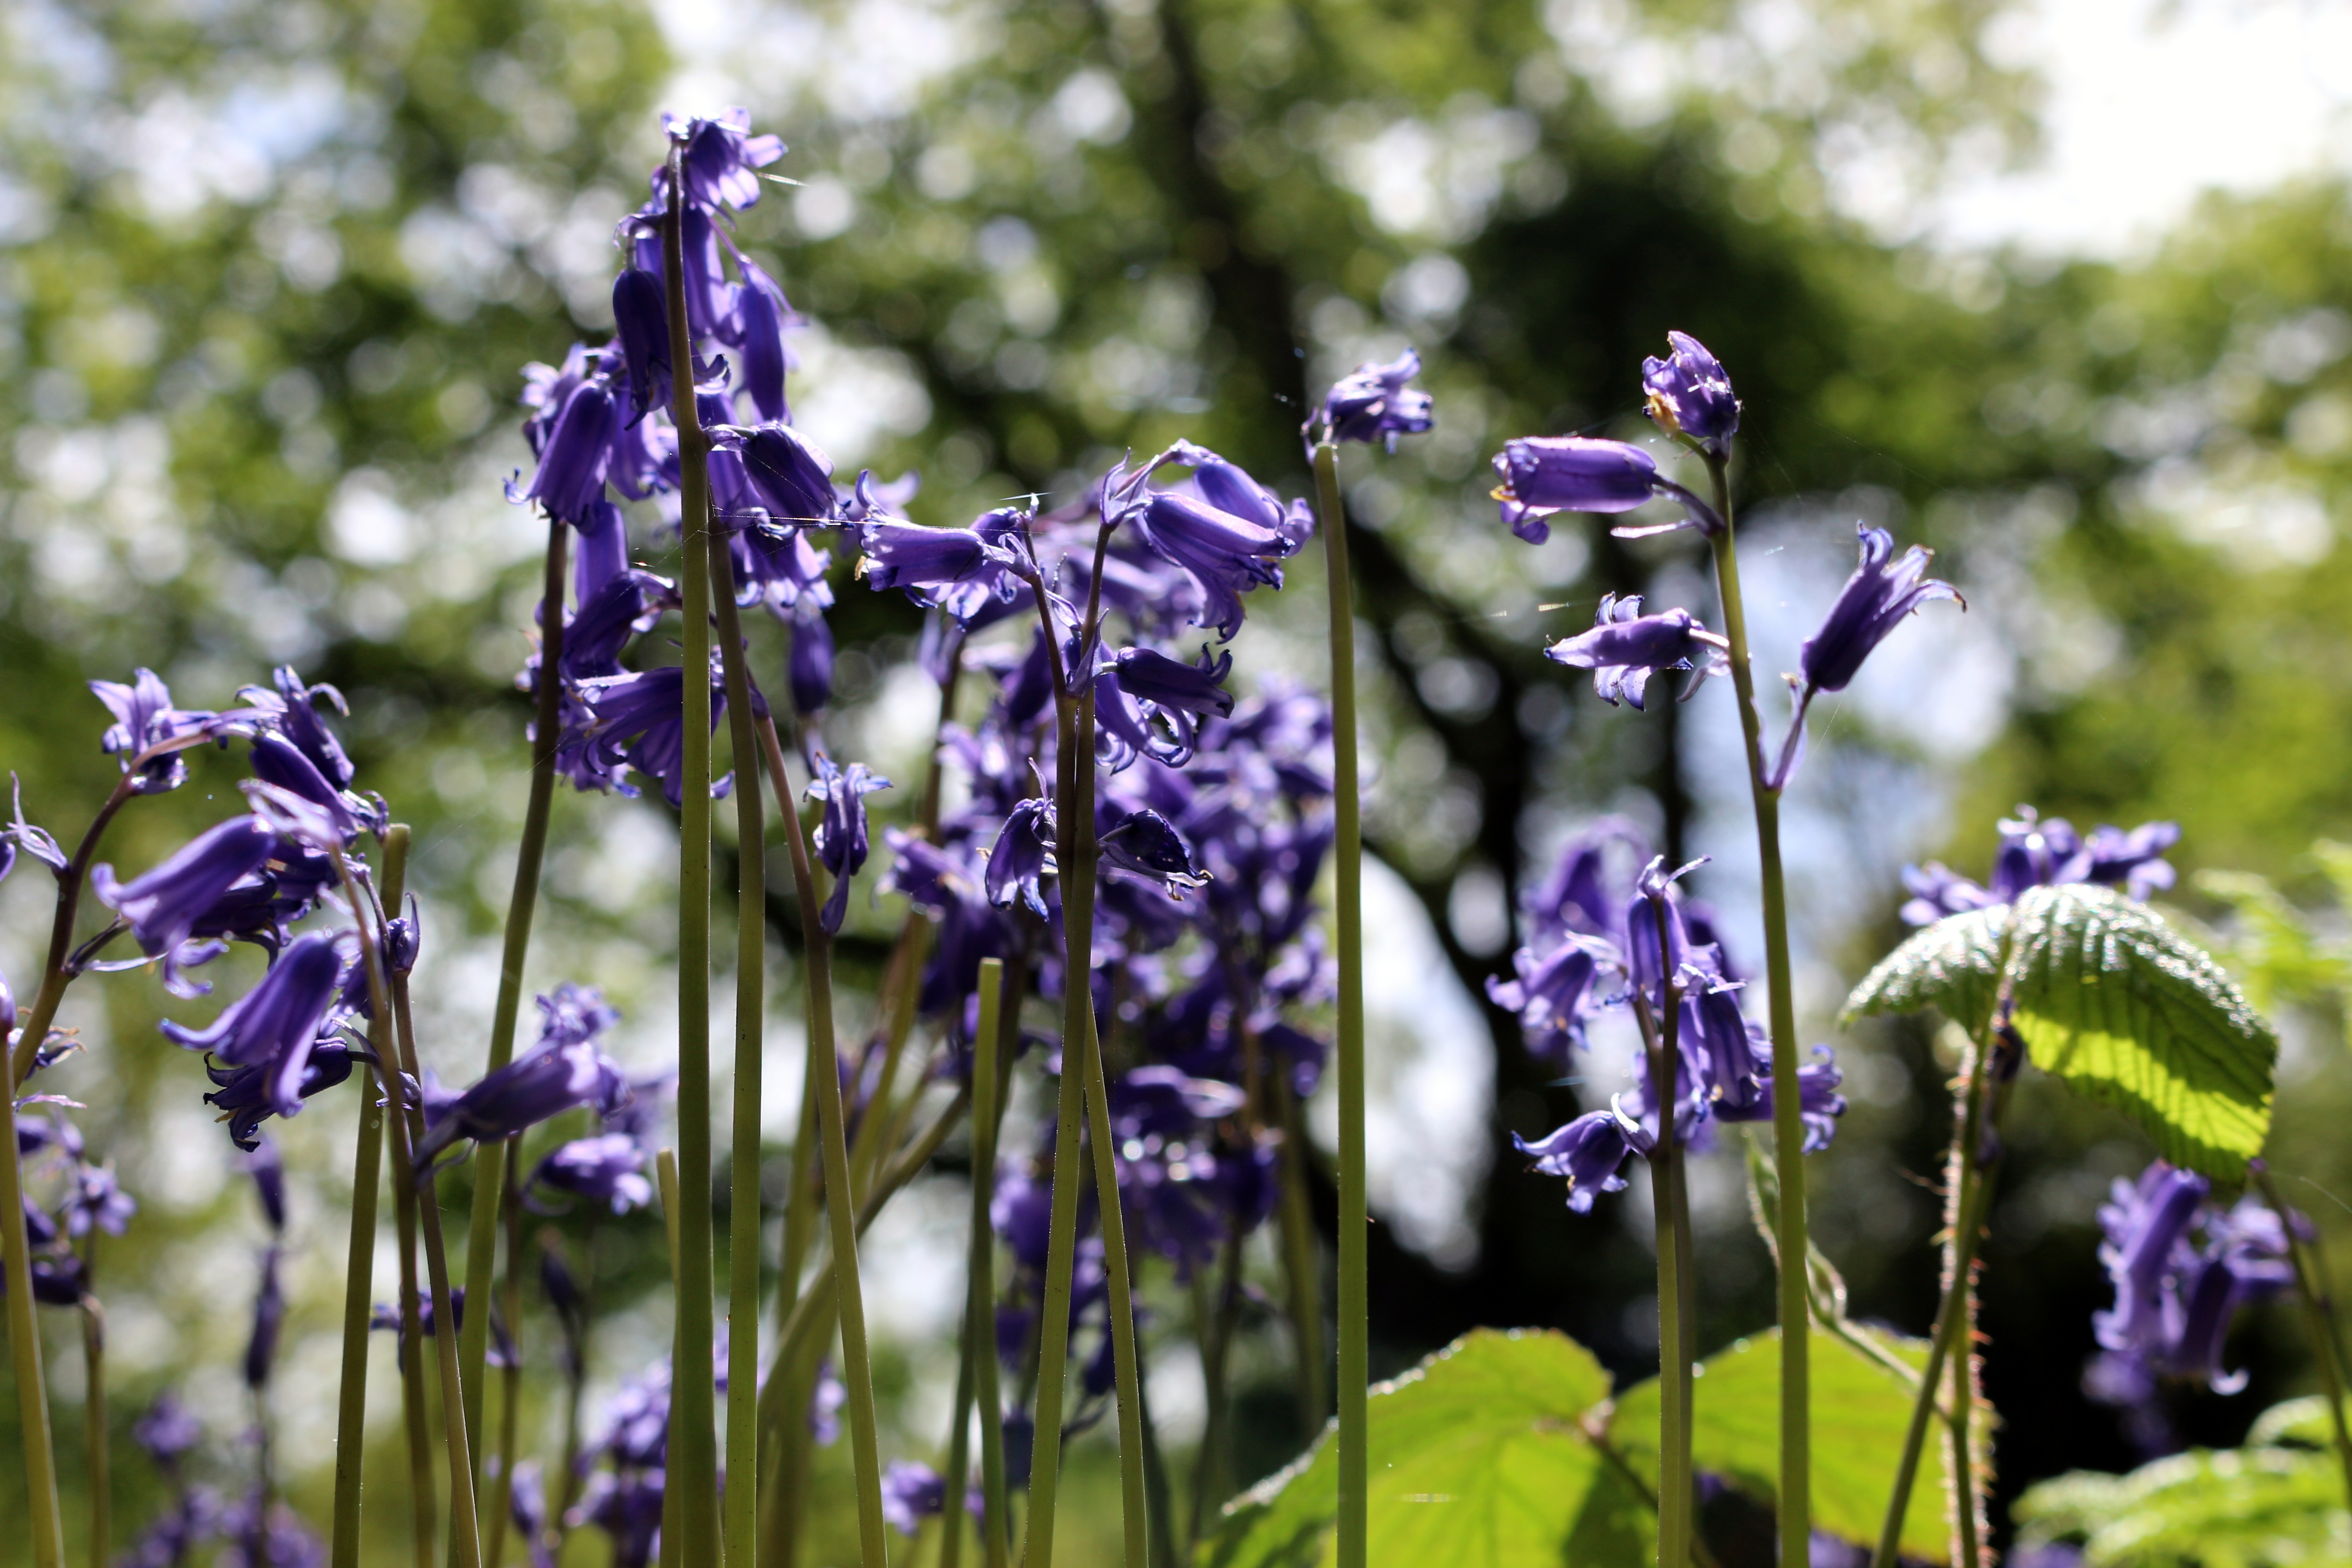
nature, forest, grass, blossom, plant, meadow, flower, wild, spring, botany, blue, garden, flora, lavender, wildflower, flowers, bluebell, england, english, woodland, macro photography, flowering plant, land plant, english lavender